Tom Fears

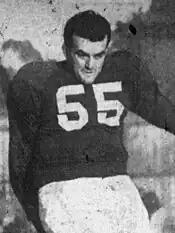
Fears, circa 1947

Fears first played football at Los Angeles's Manual Arts High School, where he met Toby Freedman of Beverly Hills High School. They became longtime friends. Upon graduation, he enrolled at Santa Clara University. He spent one year at the school before being drafted in World War II and spent the next three years in military service. After his father became a Japanese prisoner of war, Fears sought to become a fighter pilot to fight Japan. He became a pilot, but was instead shipped to Colorado Springs to play football for a service team.